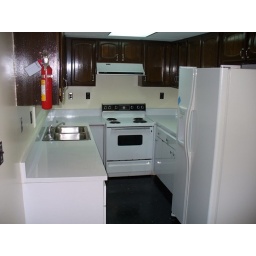
The kitchen in a stand alone house in Tembagapura. Small, but has dishwasher, stove, huge fridge/freezer.